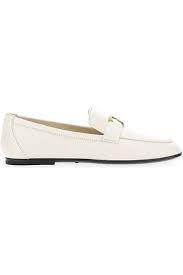
Label: Boat